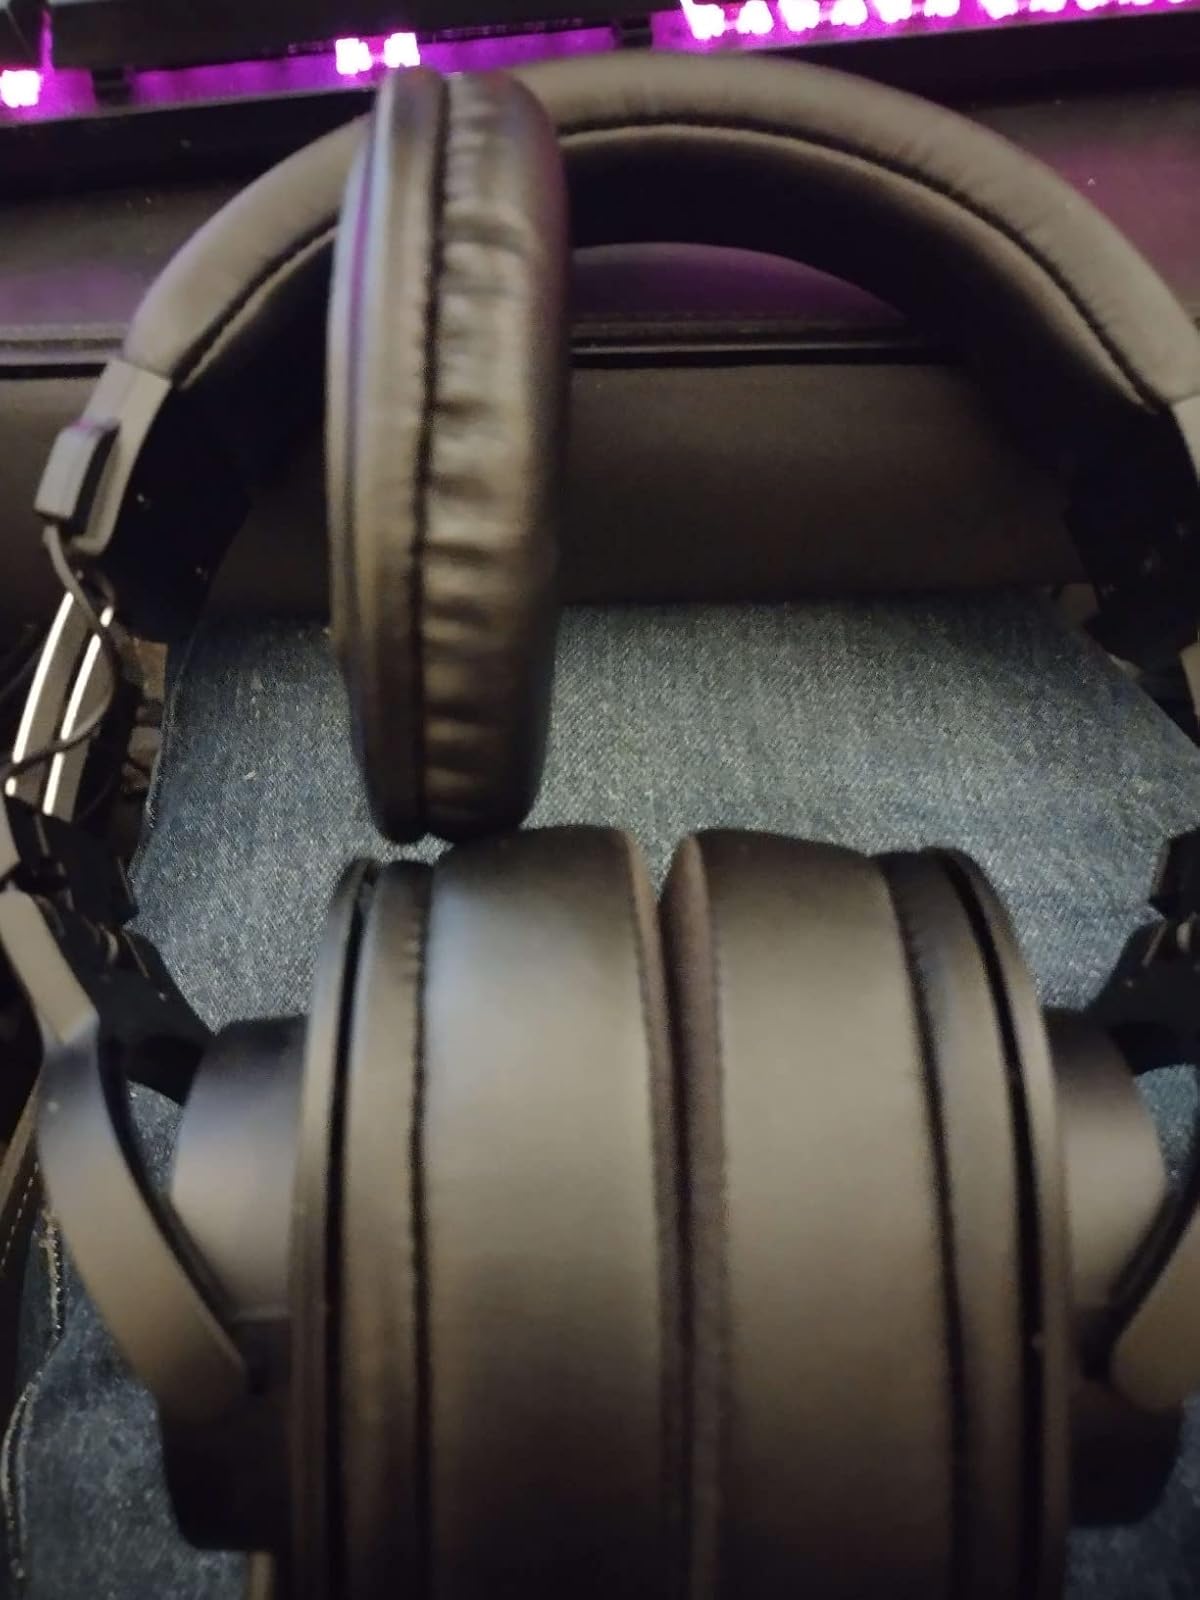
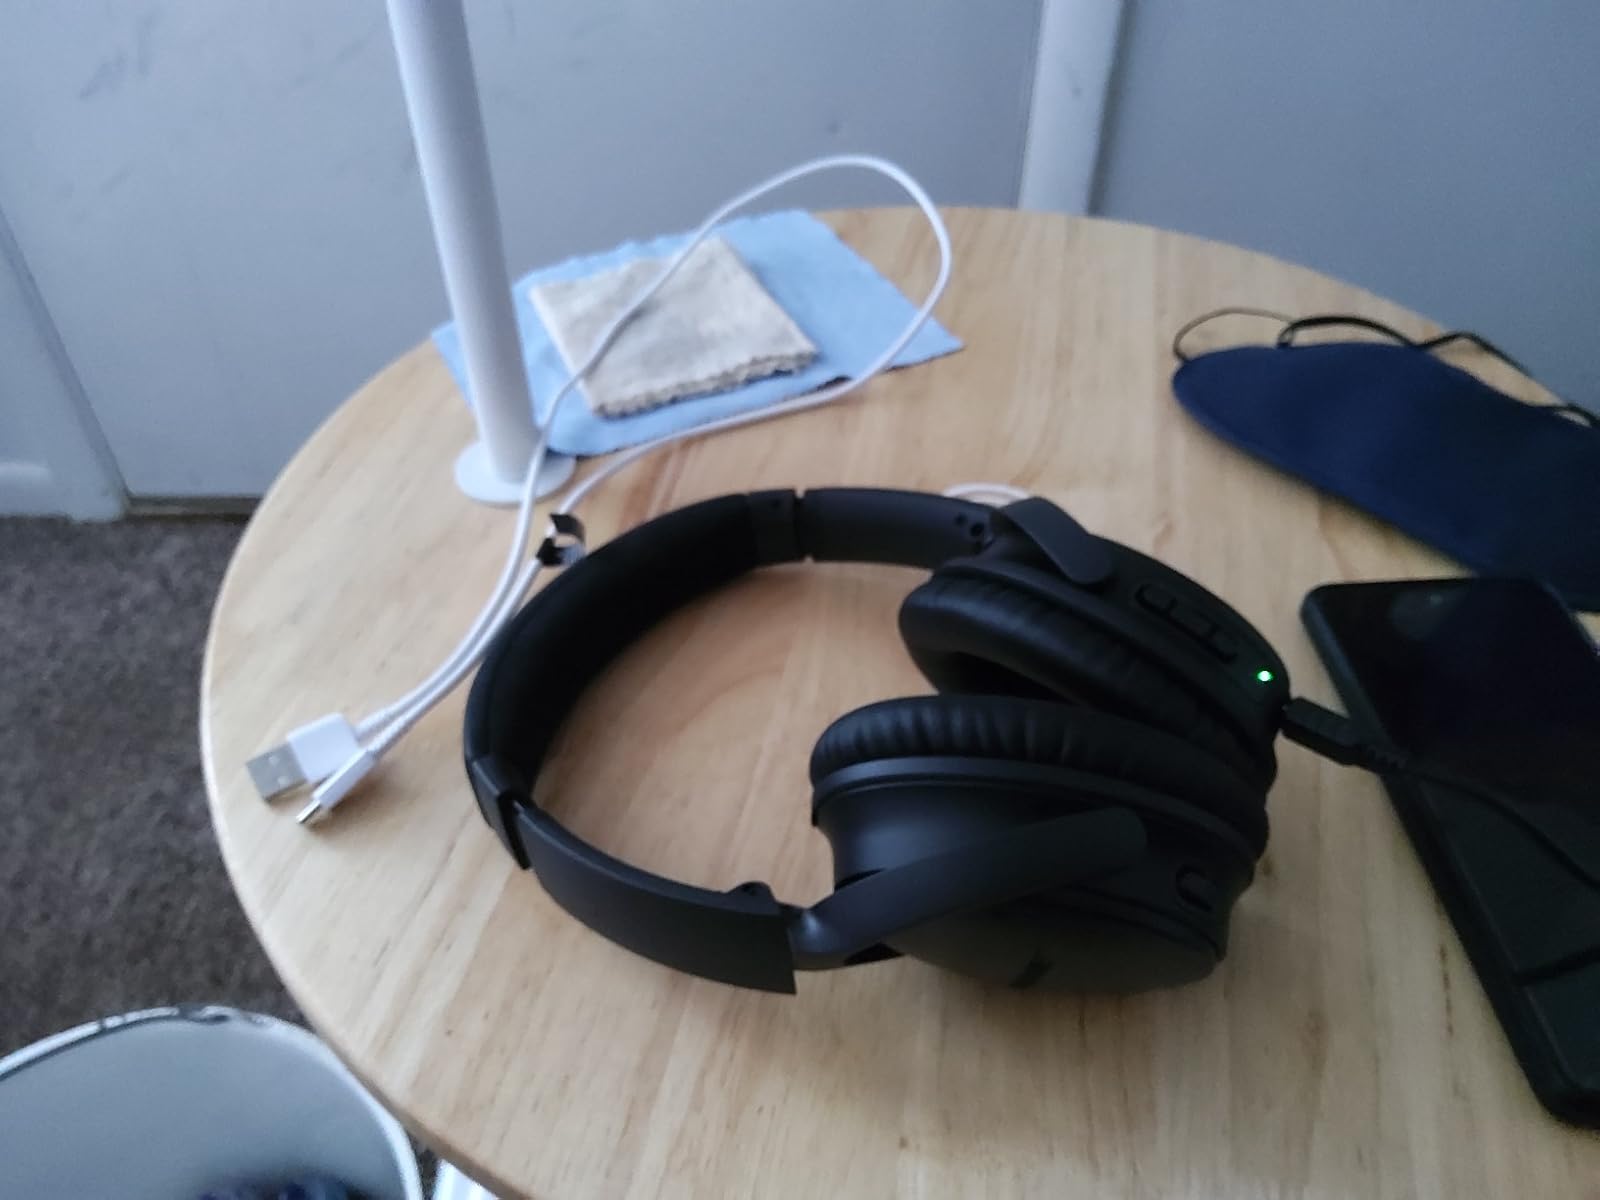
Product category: headphones
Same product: no